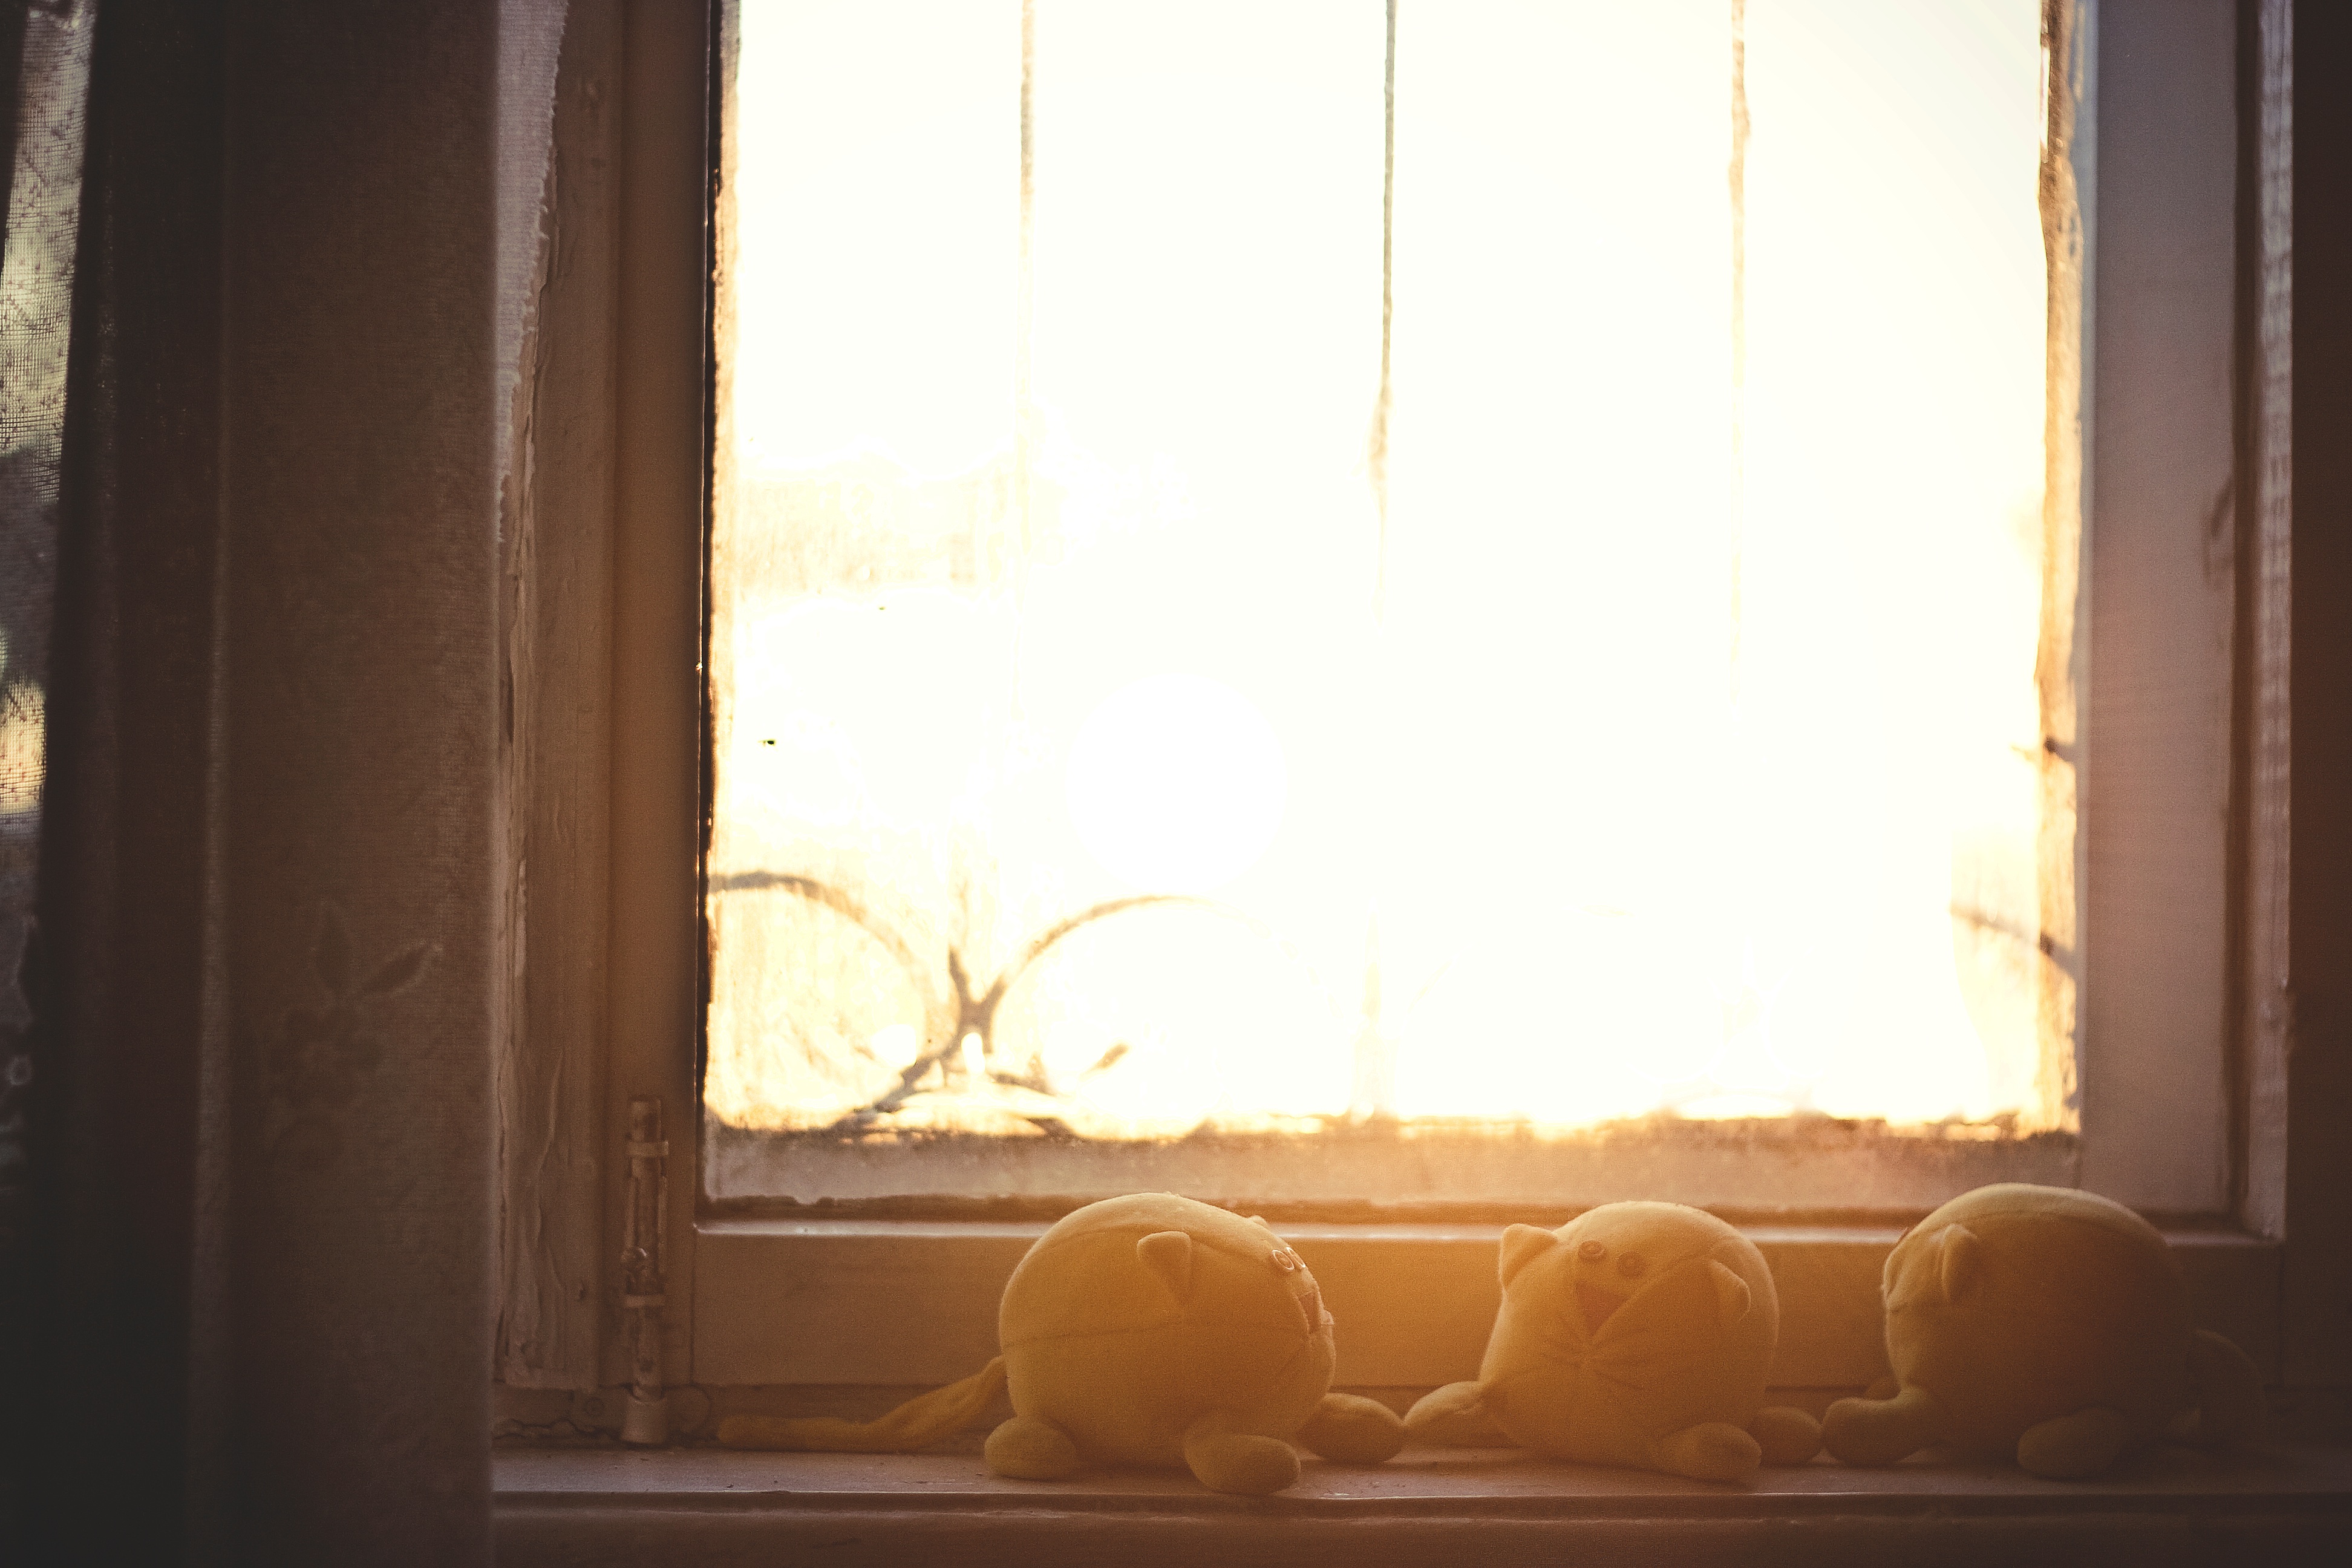
light, wood, sunlight, window, wall, lighting, interior design, picture frame, window covering